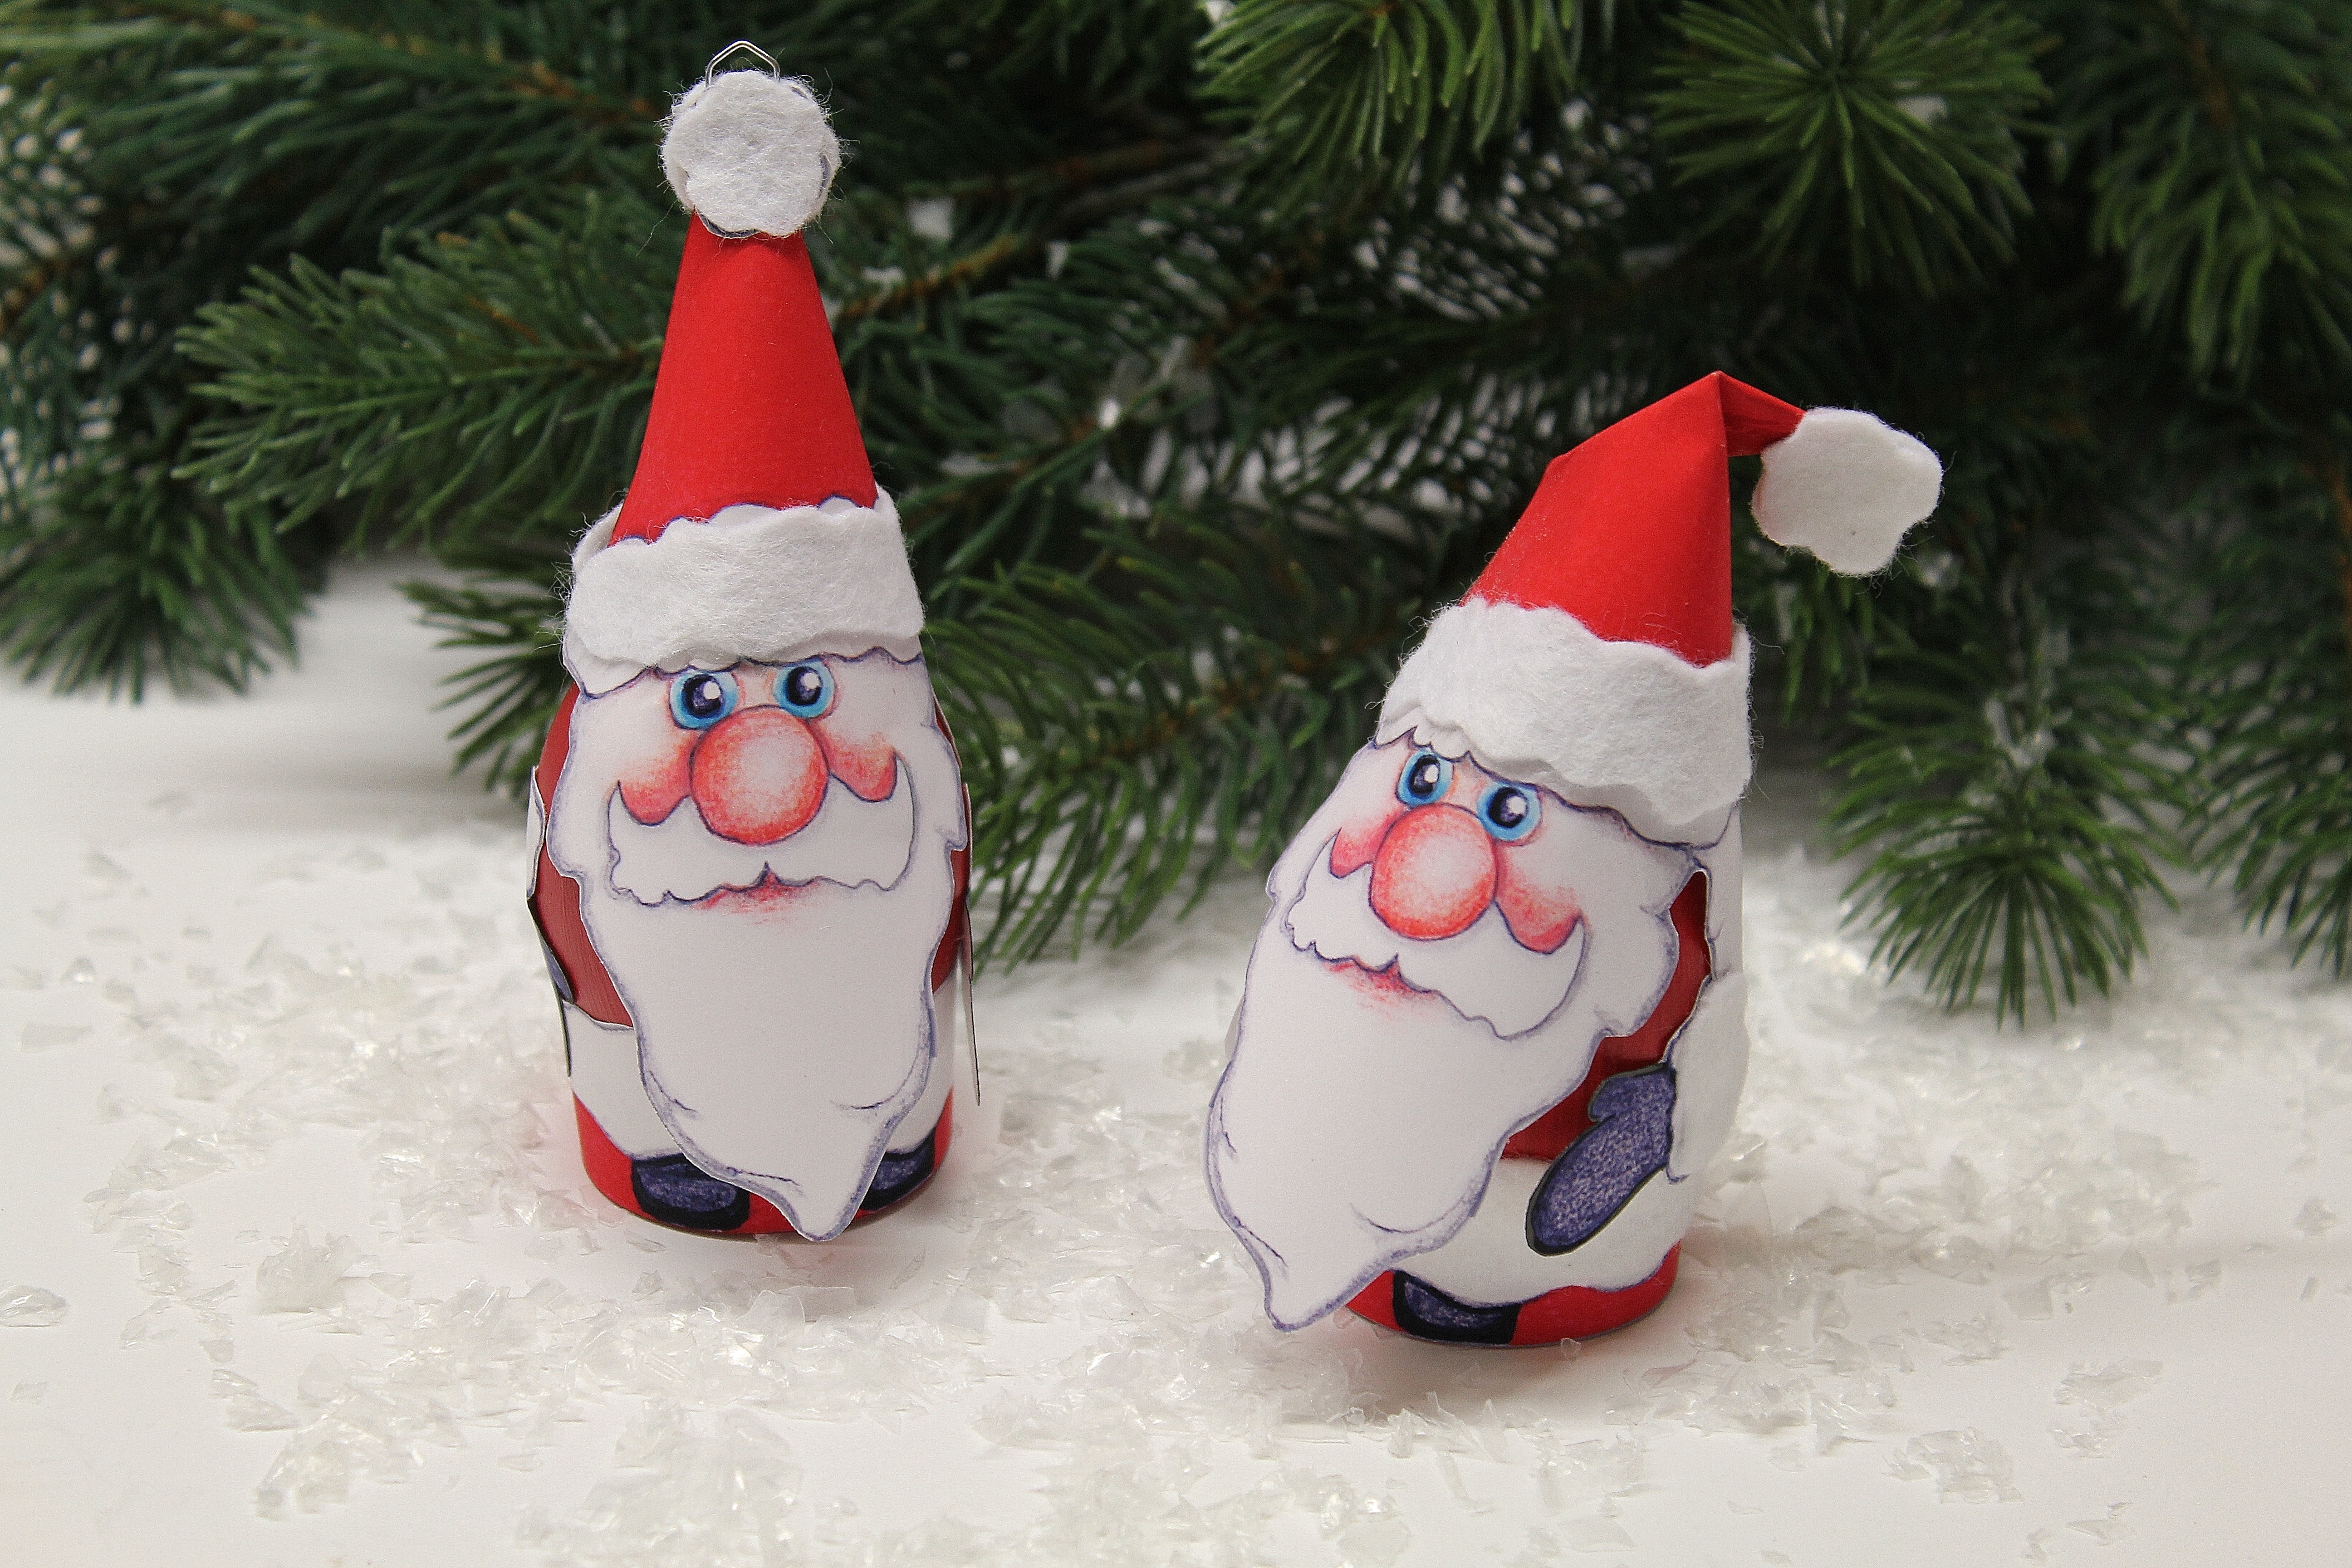
white, christmas, christmas tree, advent, christmas decoration, snowman, holy, santa claus, nicholas, santa clauses